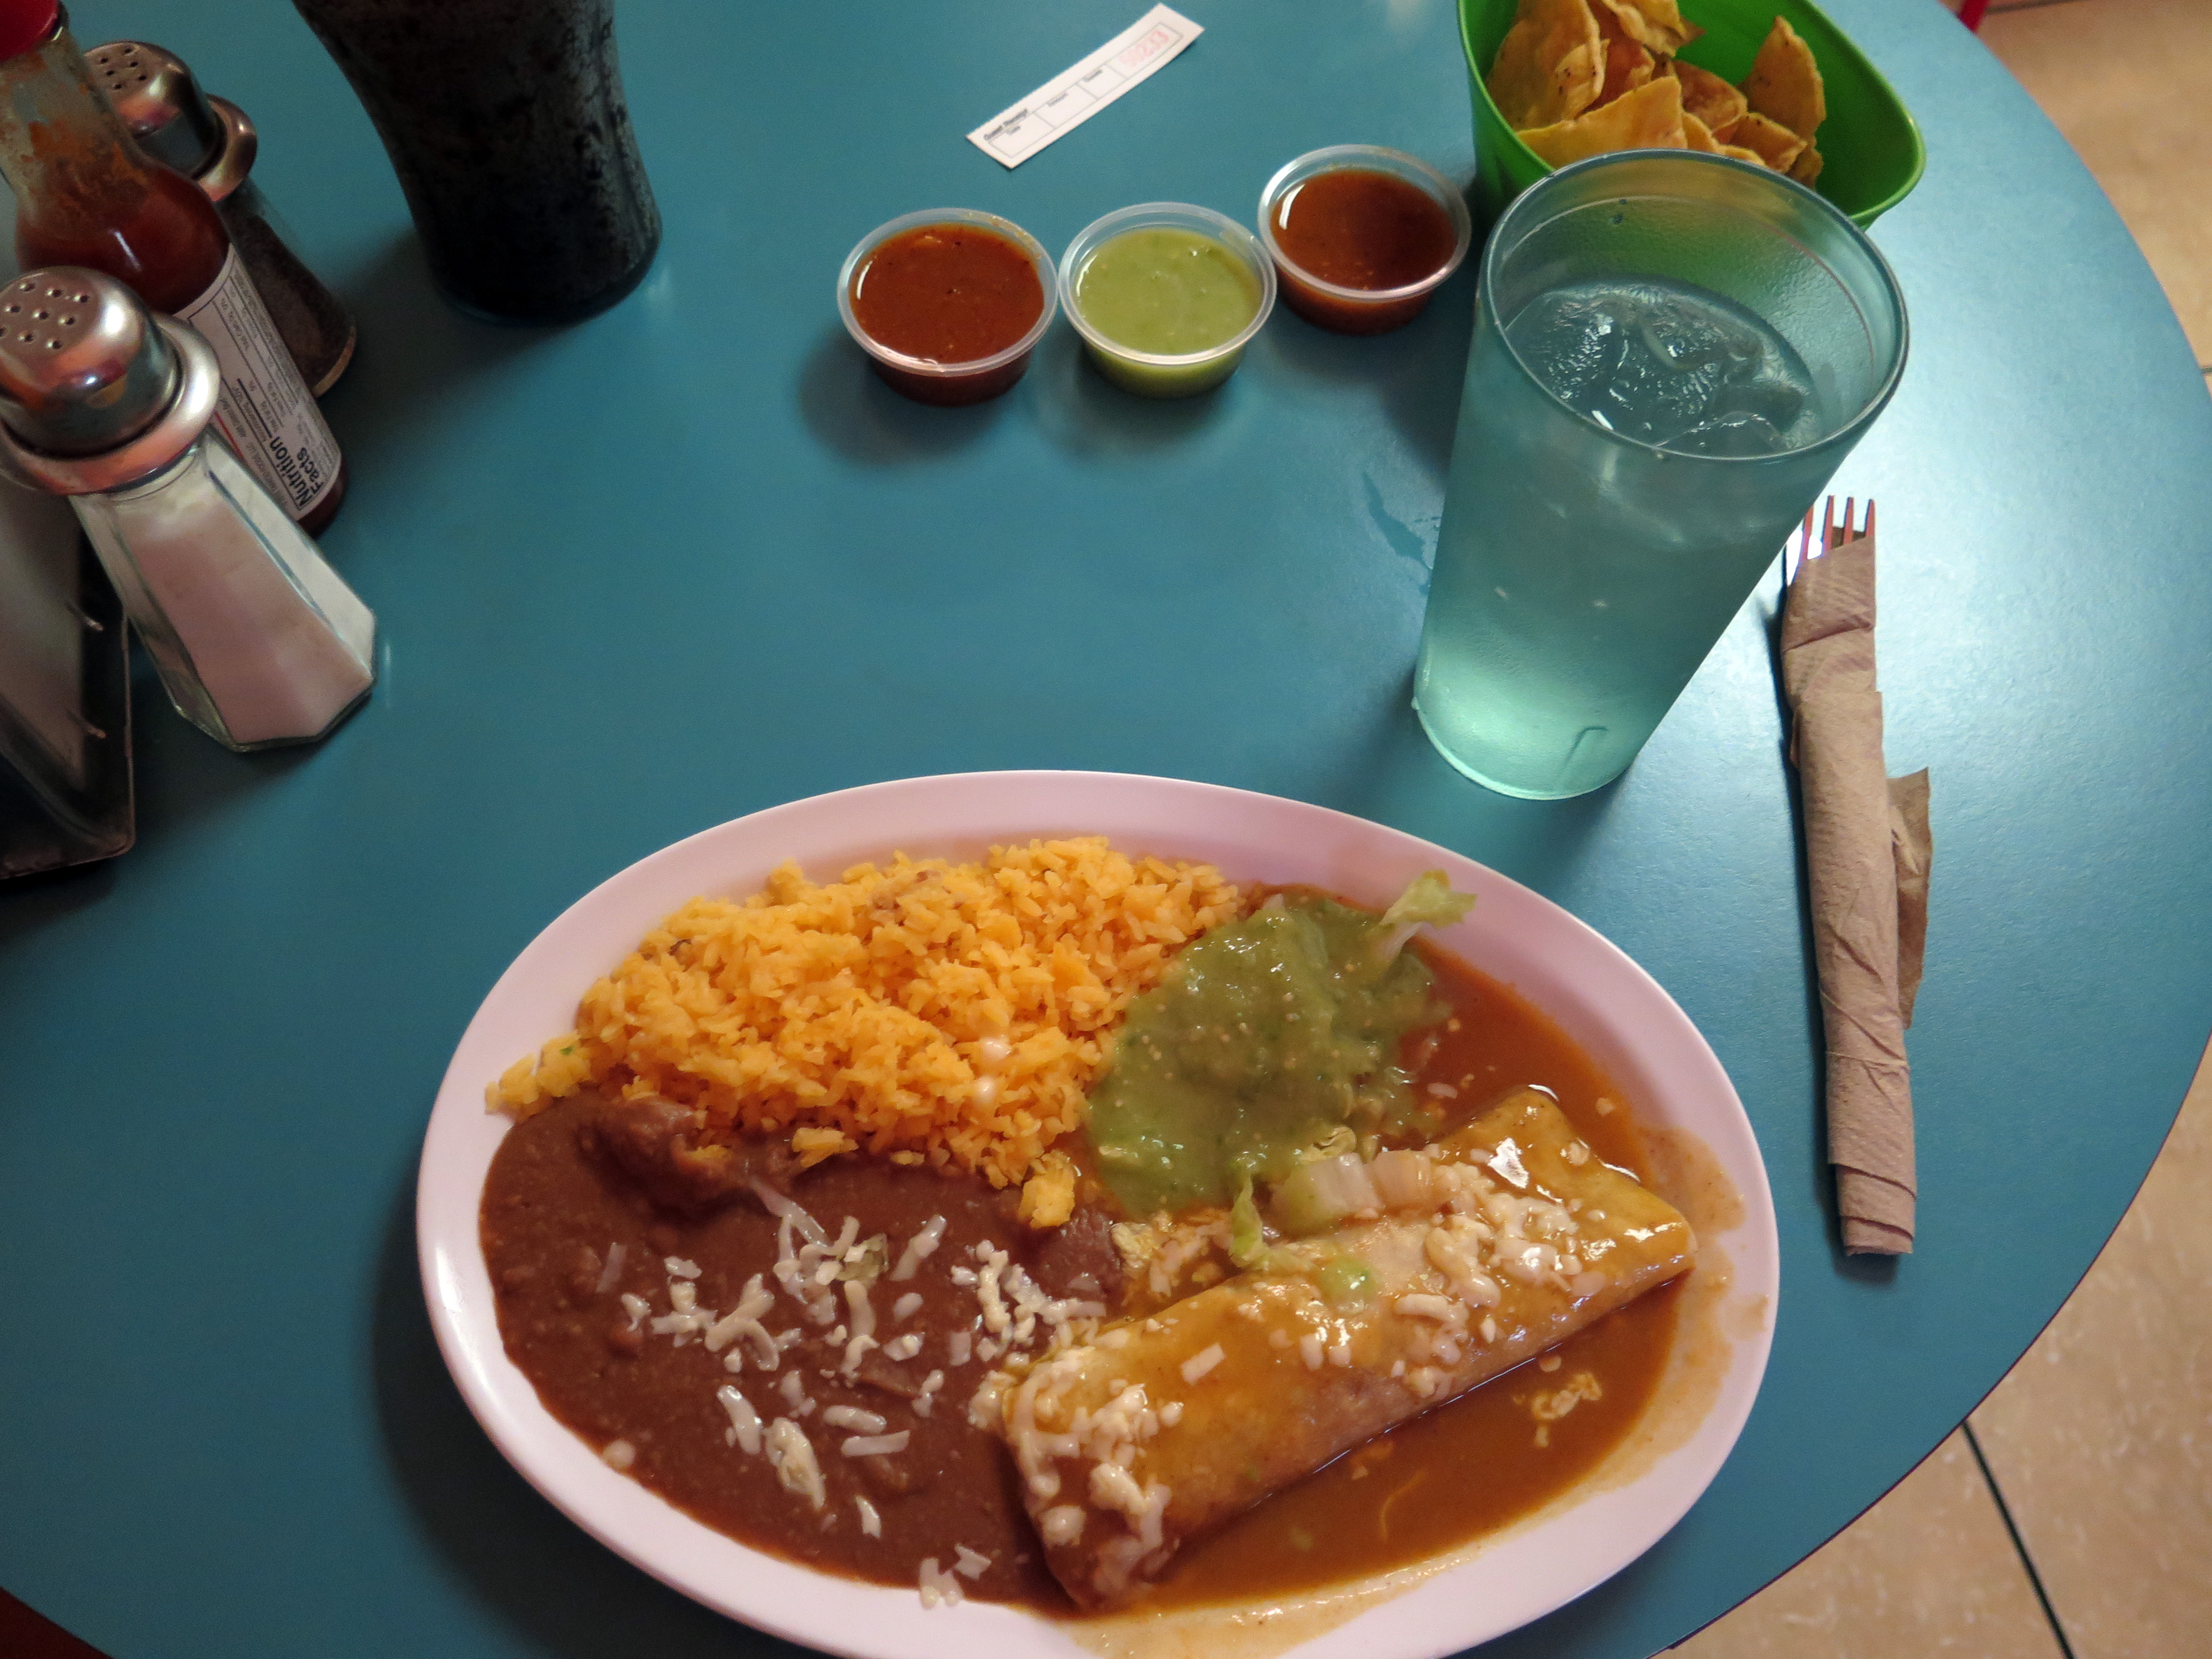
restaurant, dish, meal, food, produce, plate, breakfast, meat, lunch, cuisine, asian food, 2015, 365, mexican, 3652015imstillstanding, thewholeenchilada, 5lunch, enchelata